Sector clock

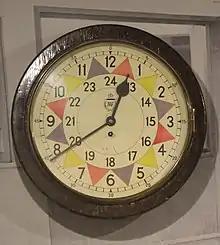
Sector clock.

A sector clock or colour change clock was a round colour-coded clock used at military airfields and observation posts in the United Kingdom to help track the movements of enemy aircraft and coordinate and control air defences.